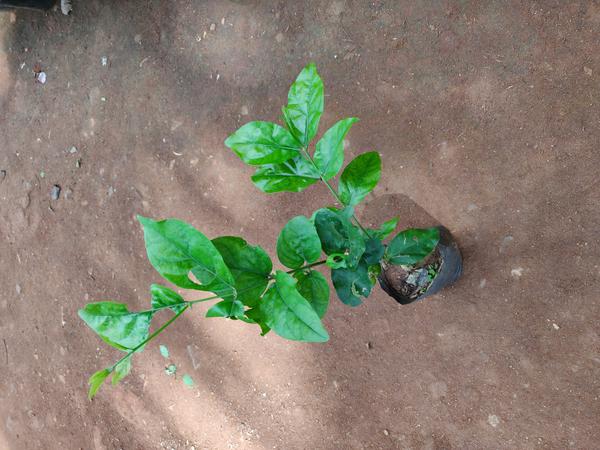
Plant: Jasmine